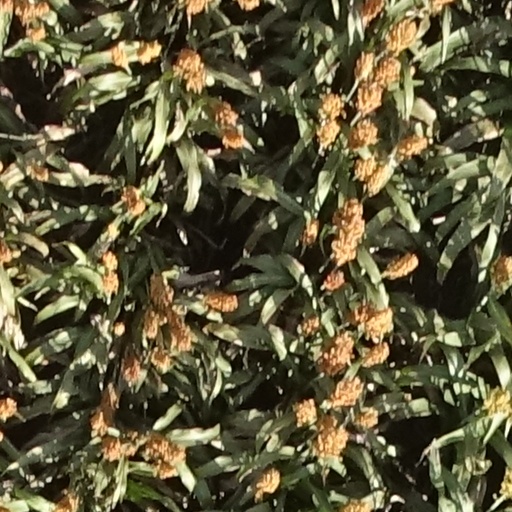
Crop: sorghum